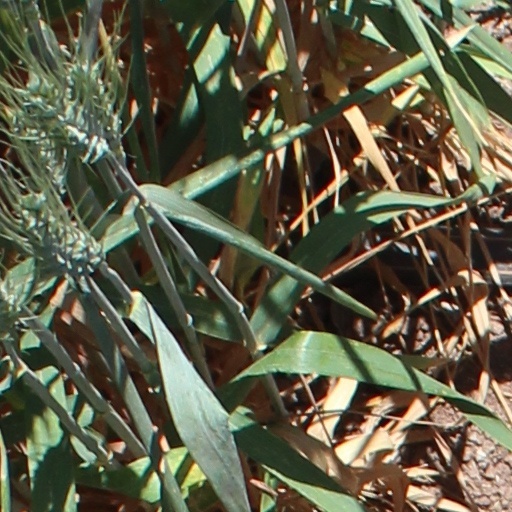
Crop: wheat